Krake ZK 14

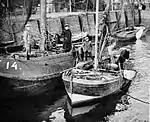
"ZK 14" (left) in its former state, deployed by Dutch fishermen, in the harbour of Zoutkamp, The Netherlands

In spring 1934 Luserke's school had to close against the background of "Gleichschaltung" (Nazification) and Antisemitism. Martin's wife Annemarie had died in 1926, so he asked the youngest of his four children if he wanted to follow him at sea. With a talented teacher as father his son Dieter felt he could easily quit school.